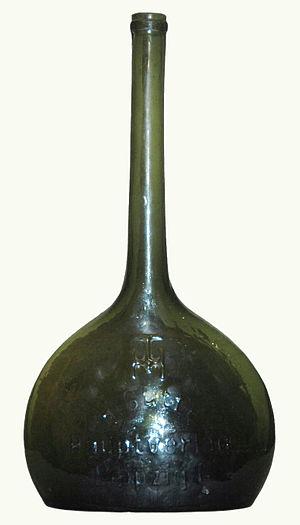
La Gose est une bière allemande à fermentation haute spontanée. La recette a été trouvée à Goslar dans le massif du Harz dès 1397. Son nom provient de la petite rivière homonyme, la Gose, qui traverse Goslar.